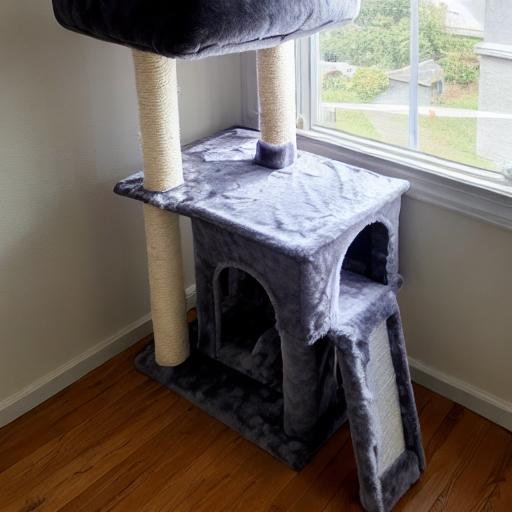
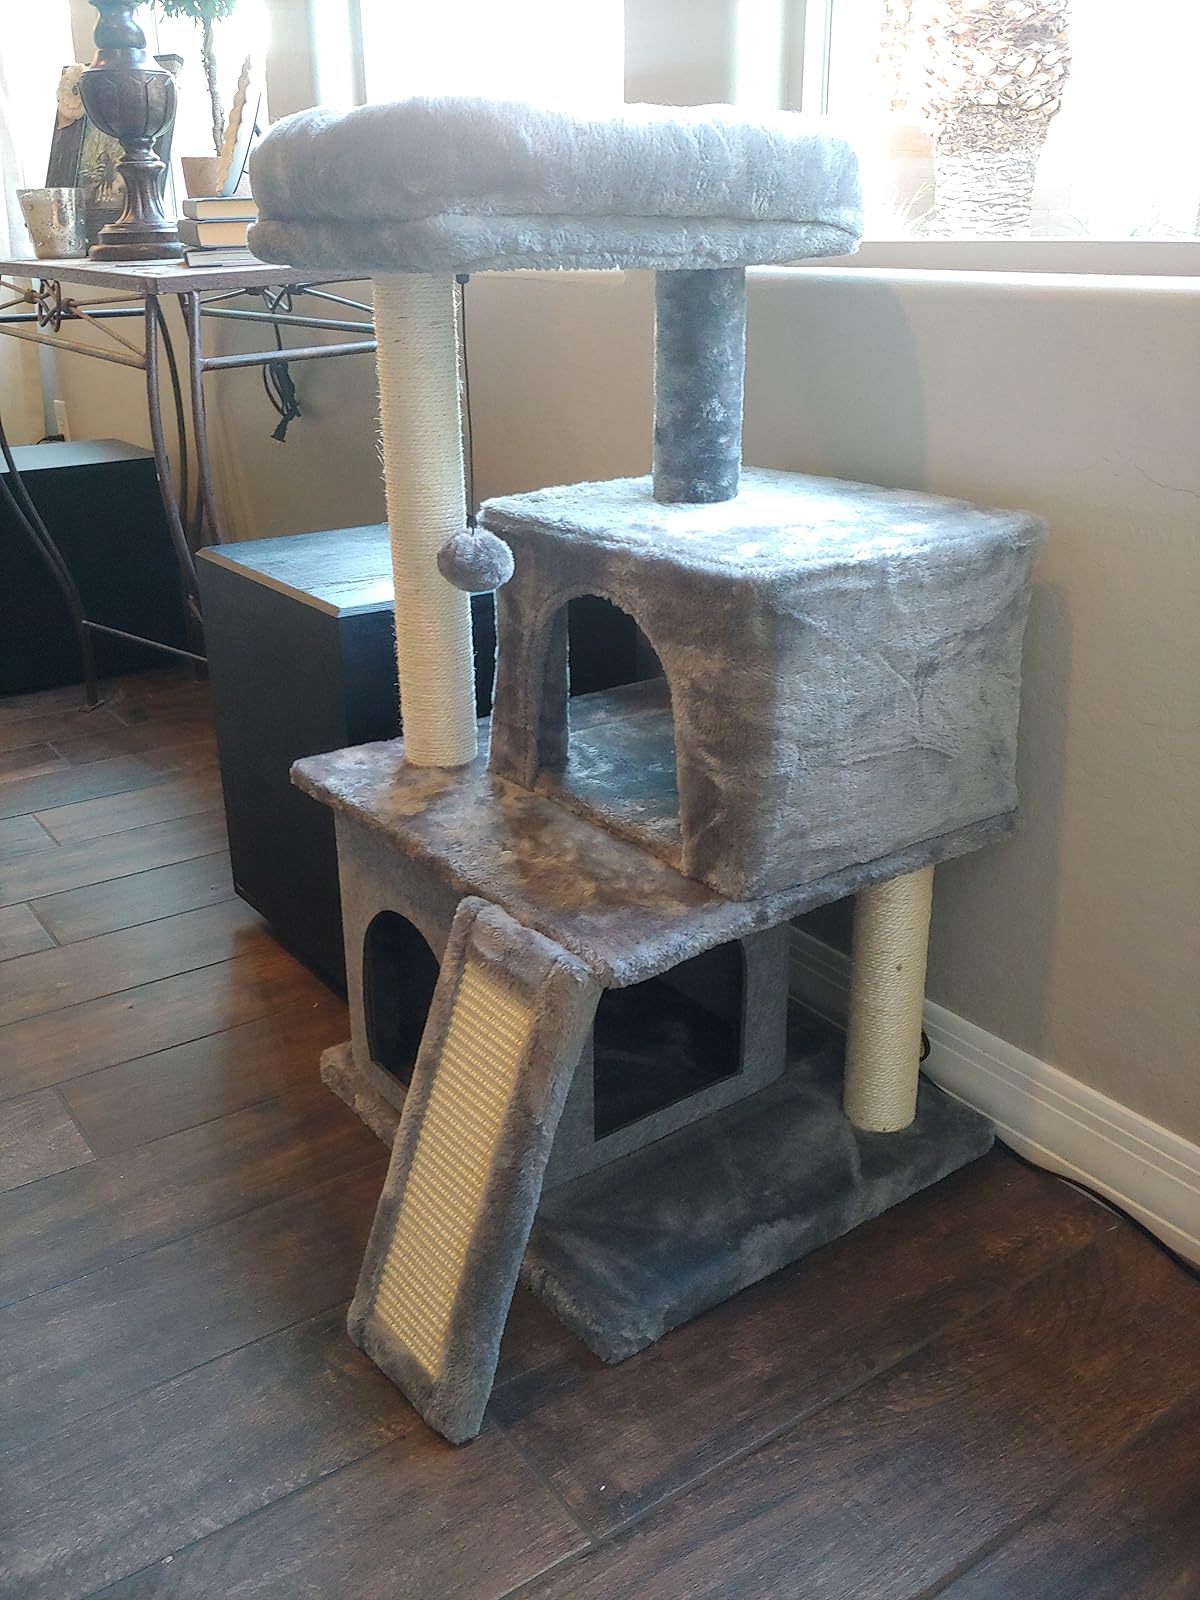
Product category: items_cat tree
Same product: no